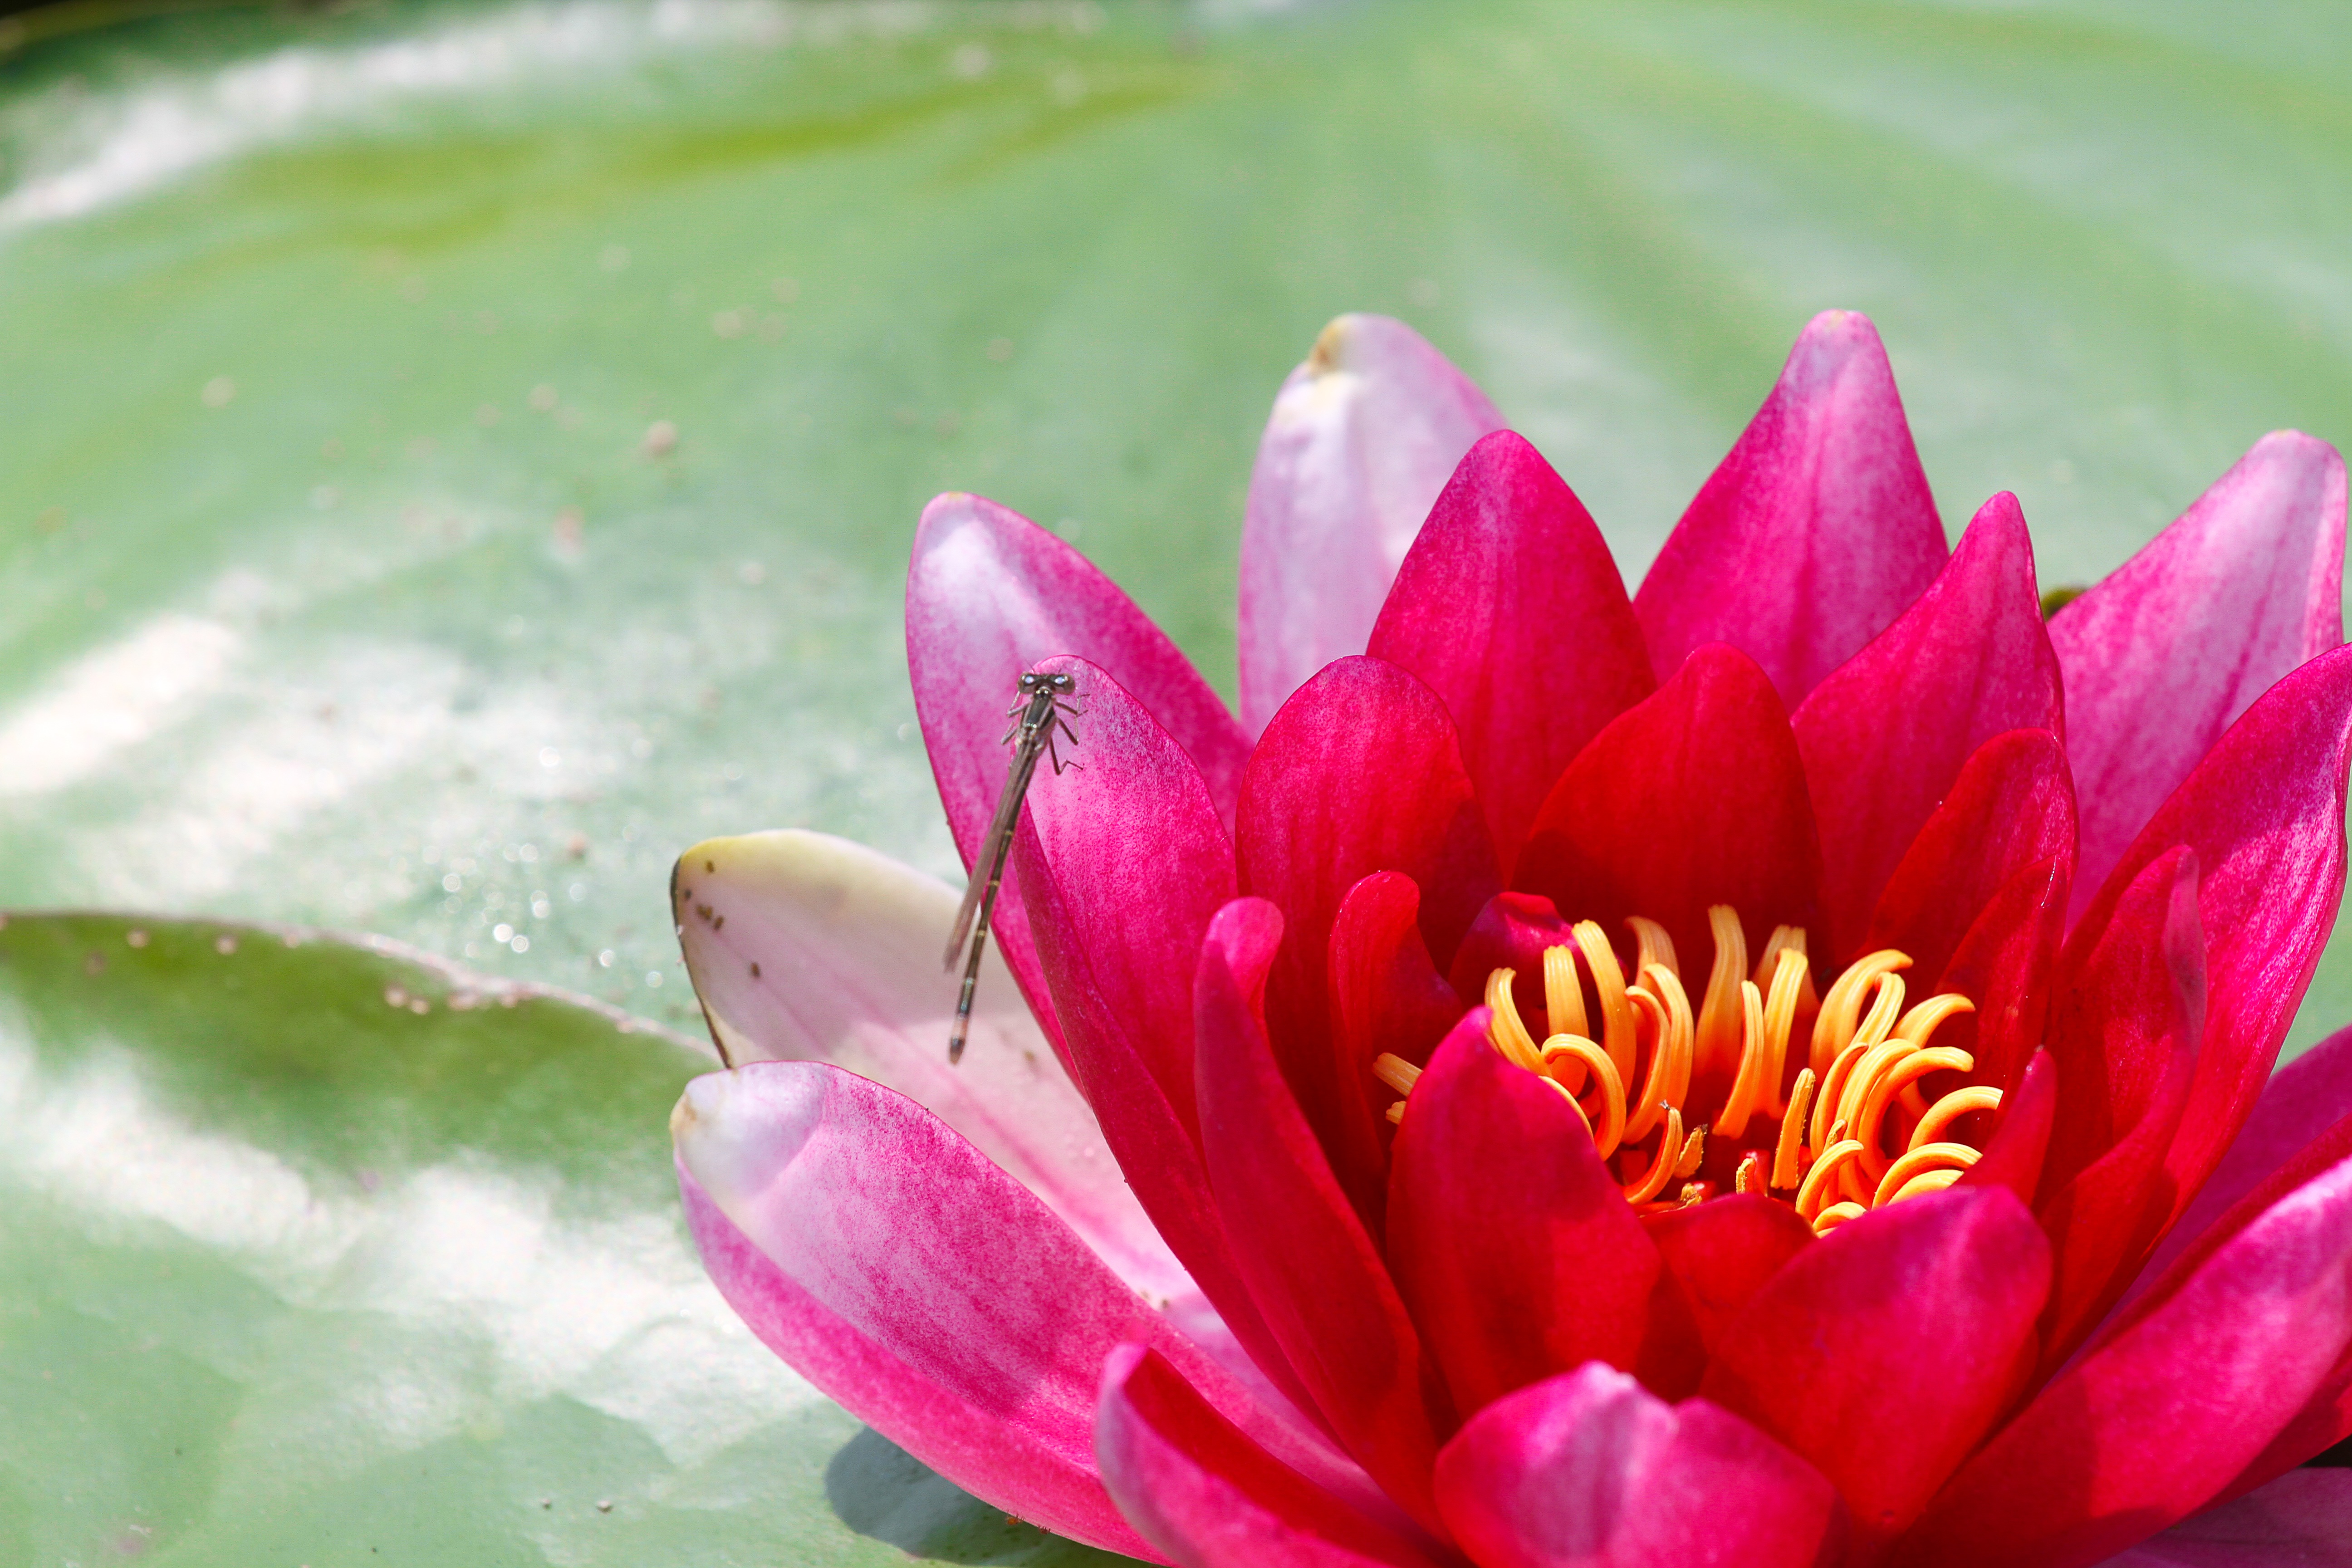
water, nature, blossom, plant, flower, petal, pond, green, botany, pink, sacred lotus, aquatic plant, flora, flowers, close up, lotus flower, dragonfly, lotus, beauty, aquatic plants, macro photography, flowering plant, land plant, lotus family